Turkmenistan

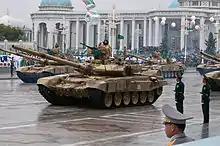
T-90SA and T-72UMG units

Turkmenistan's declaration of "permanent neutrality" was formally recognized by the United Nations in 1995. Former President Saparmurat Niyazov stated that the neutrality would prevent Turkmenistan from participating in multi-national defense organizations, but allows military assistance. Its neutral foreign policy has an important place in the country's constitution. Turkmenistan has diplomatic relations with 139 countries, some of the most important partners being Afghanistan, Armenia, Iran, Pakistan and Russia. Turkmenistan is a member of the United Nations, the International Monetary Fund, the World Bank, the Economic Cooperation Organization, the Organization for Security and Cooperation in Europe, the Organisation of Islamic Cooperation, the Islamic Development Bank, Asian Development Bank, European Bank for Reconstruction and Development, the Food and Agriculture Organization, International Organization of Turkic Culture and observer member of Organisation of Turkic States.